564th Missile Squadron

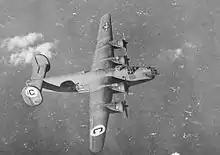
Squadron B-24D Liberator on a raid over Cognac, France

The squadron was occasionally diverted from strategic targets to perform air support and interdiction missions. To support Operation Overlord, the invasion of Normandy, it hit airfields and artillery batteries. It struck enemy positions to support Operation Cobra, the breakout at Saint Lo. During the Battle of the Bulge, from December 1944 to January 1945, it attacked storage depots and communications centers. It supported Operation Varsity, the airborne assault across the Rhine by dropping food, ammunition, and other supplies to the ground troops. The squadron flew its last mission on 25 April 1945.